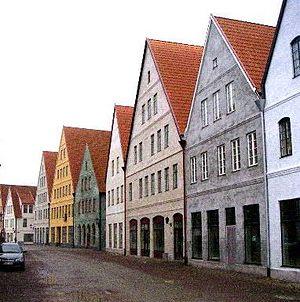
Hjärup est une localité de la commune de Staffanstorp en Suède. Elle est située sur la ligne de chemin de fer Södra stambanan entre Malmö et Lund.